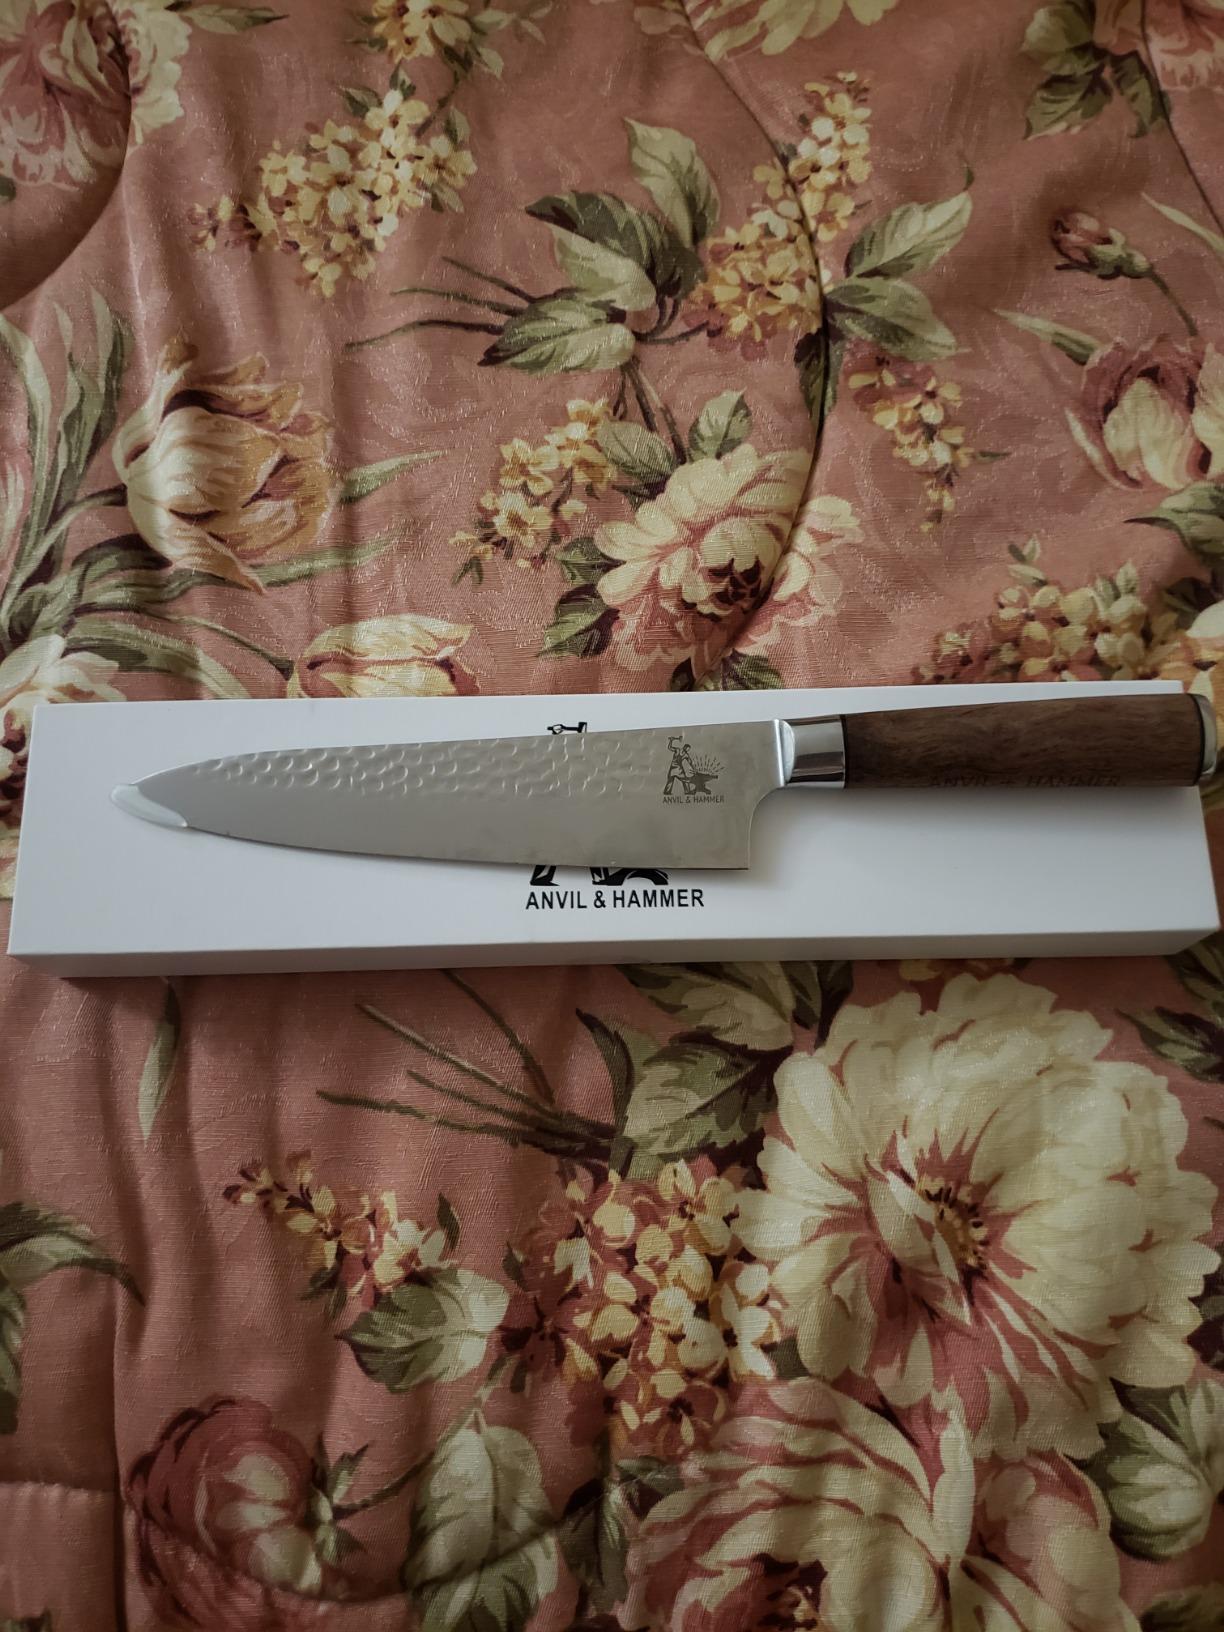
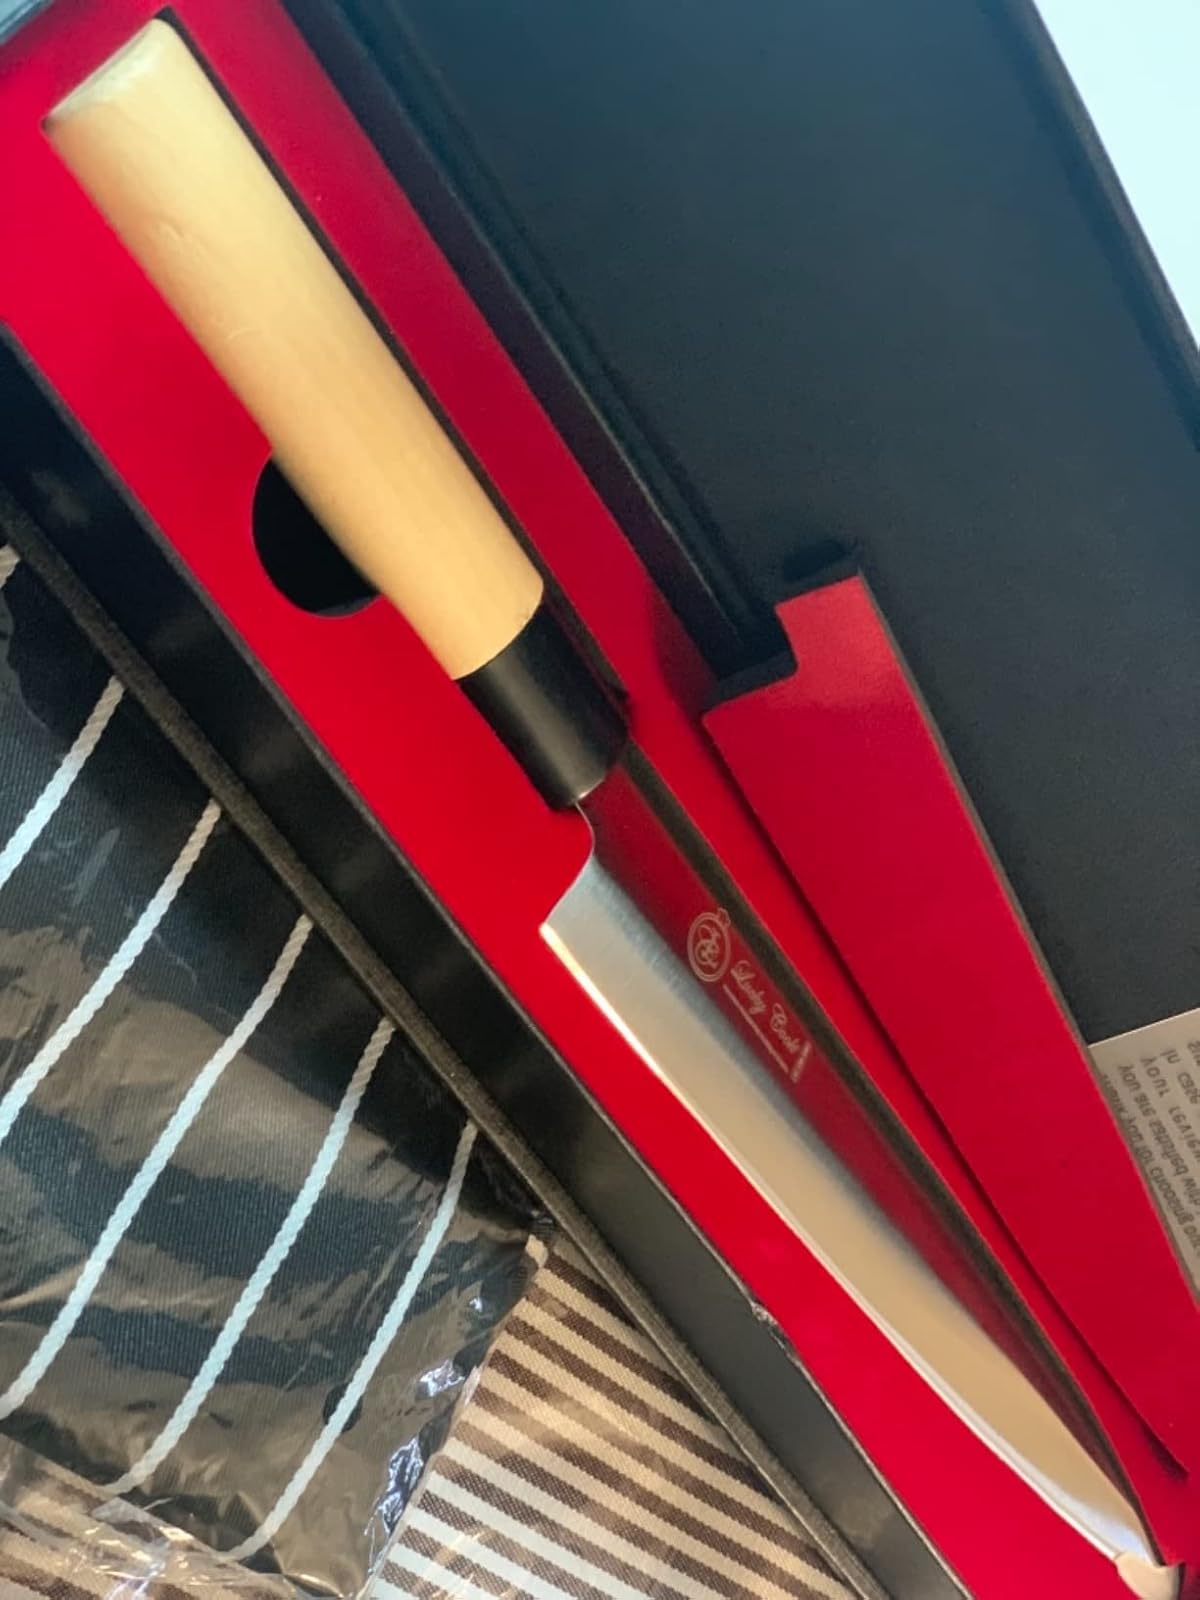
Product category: items_knife
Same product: no